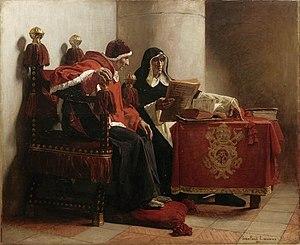
L’Inquisition est une juridiction spécialisée, créée au XIIIᵉ siècle par l'Église catholique et relevant du droit canonique, dont le but était de combattre l'hérésie, en faisant appliquer aux personnes qui ne respectaient pas le dogme des peines variant de simples peines spirituelles à des amendes lorsque l'hérésie n'était pas établie, et de la confiscation de tous les biens à la peine de mort pour les apostats relaps. Combattant les hérésies, l'Inquisition ne pouvait condamner que des catholiques — dont ceux qui avaient eu le choix entre le baptême ou la mort. Bien que la peine de mort puisse être prononcée, elle ne l’a été que très rarement puisqu'Anne Brenon, spécialiste du catharisme, estime à 3 000 le nombre de peines de mort prononcées par l'Inquisition durant ses cinq siècles d'existence à travers l'Europe. Elle se substituait à l'ordalie en introduisant la notion de tribunal, de défenseur et de minutes du procès.
Il y avait deux Grands Inquisiteurs de France :
Le Grand Inquisiteur est un récit contenu dans le roman Les Frères Karamazov de l’écrivain russe Fiodor Dostoïevski. C'est l'un des points forts du roman et un conte philosophique remarquable de la littérature moderne traitant de la nature humaine, de la liberté et de la manipulation.
Tomás de Torquemada [toˈmas ðe toɾkeˈmaða], né en 1420 à Valladolid dans le royaume de Castille et mort le 16 septembre 1498 à Ávila, en Castille-et-León, était un dominicain espagnol du XVᵉ siècle. Confesseur de la reine Isabelle de Castille et du roi Ferdinand II d'Aragon, il est le premier Grand Inquisiteur de l'Inquisition espagnole de 1483 à sa mort.
Francesco della Rovere, né le 21 juillet 1414 à Celle Ligure, près de Savone, et mort le 12 août 1484 à Rome, devient le 212ᵉ pape de l’Église catholique le 25 août 1471 sous le nom de Sixte IV.
L’archevêché d'Arles est un ancien archidiocèse catholique, il est une des Églises les plus anciennes et les plus vénérables des Gaules. Seul l’archevêché de Lyon pourrait lui disputer l’honneur de la préséance. La date de la fondation du siège épiscopal d’Arles est inconnue, elle remonte en tout cas au tout début de l’installation de l’Église en France. Selon une tradition, saint Trophime aurait évangélisé la cité d’Arles, en aurait été le premier pasteur vers 220-240.